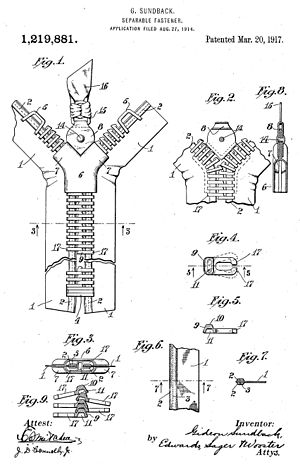
Gideon Sundbäck
Sundbäcks tegning af lynlåsen i patentansøgning fra 1914
Otto Fredrik Gideon Sundbäck var en svensk-amerikansk opfinder samt industri- og forretningsmand.